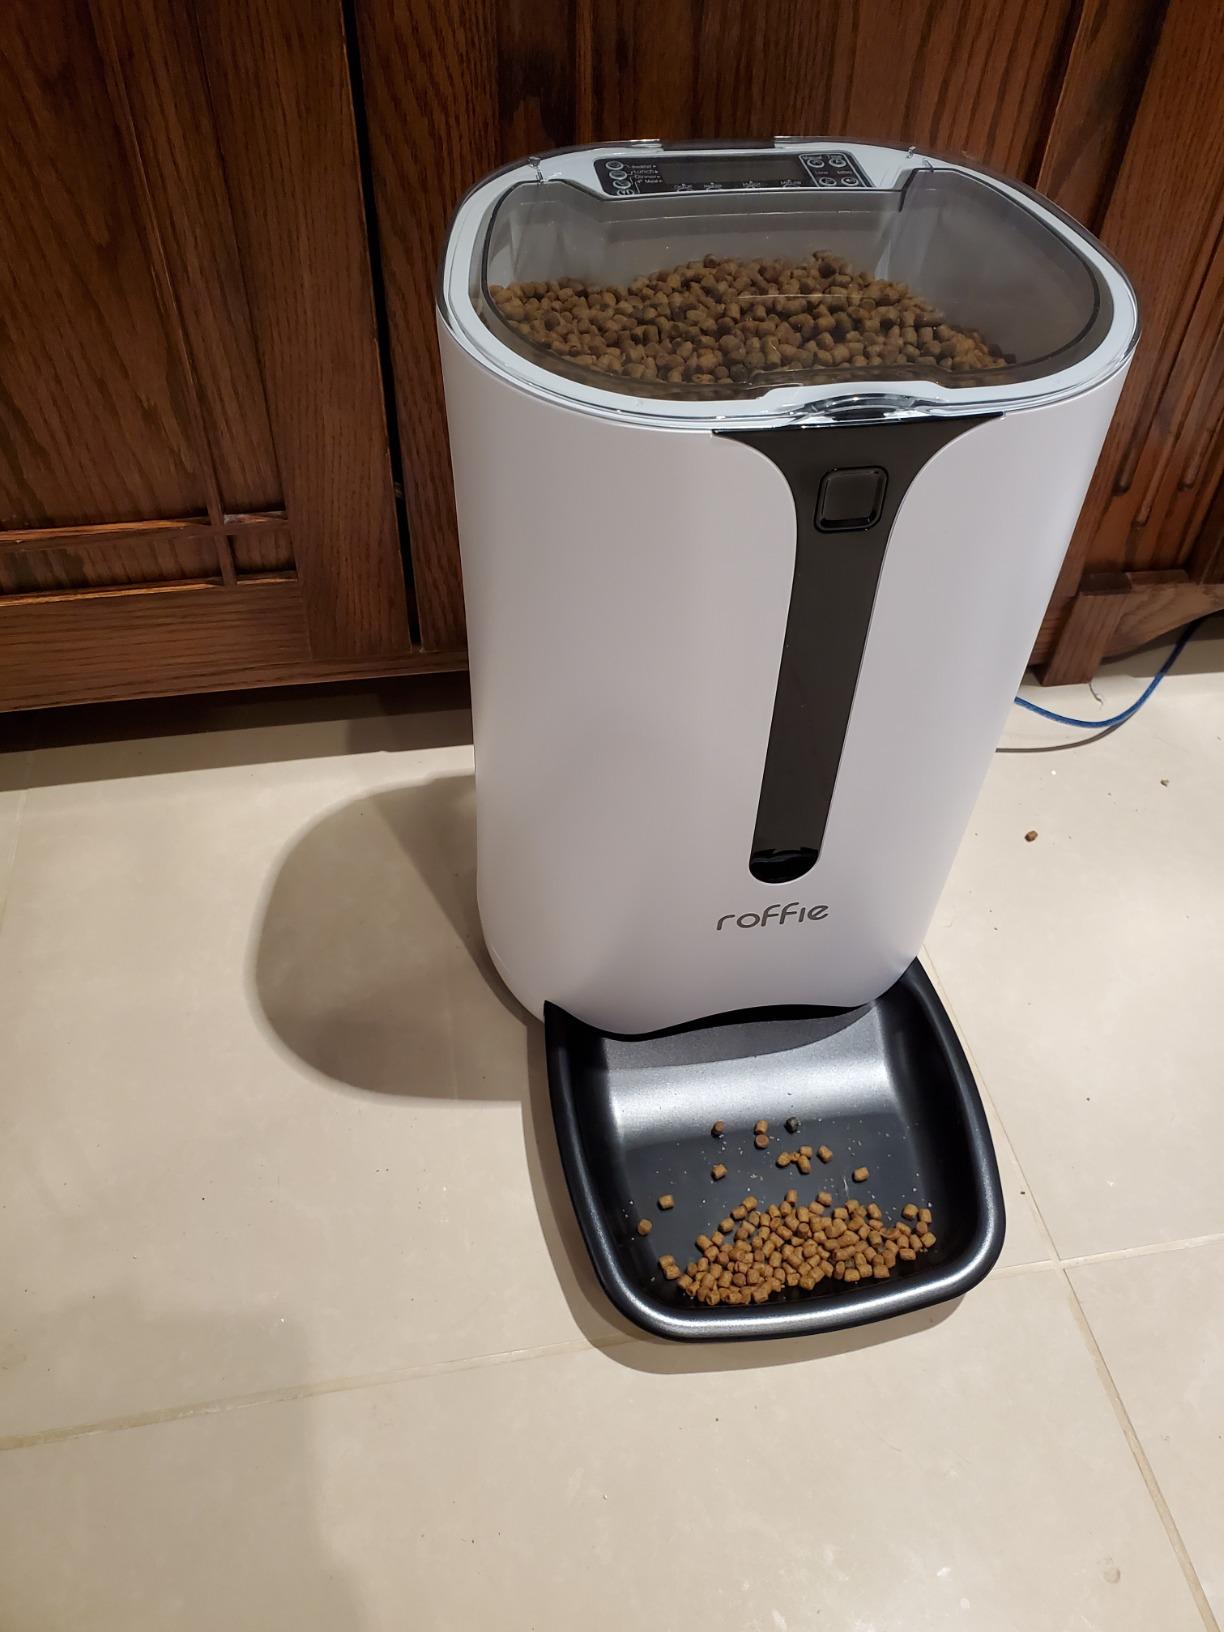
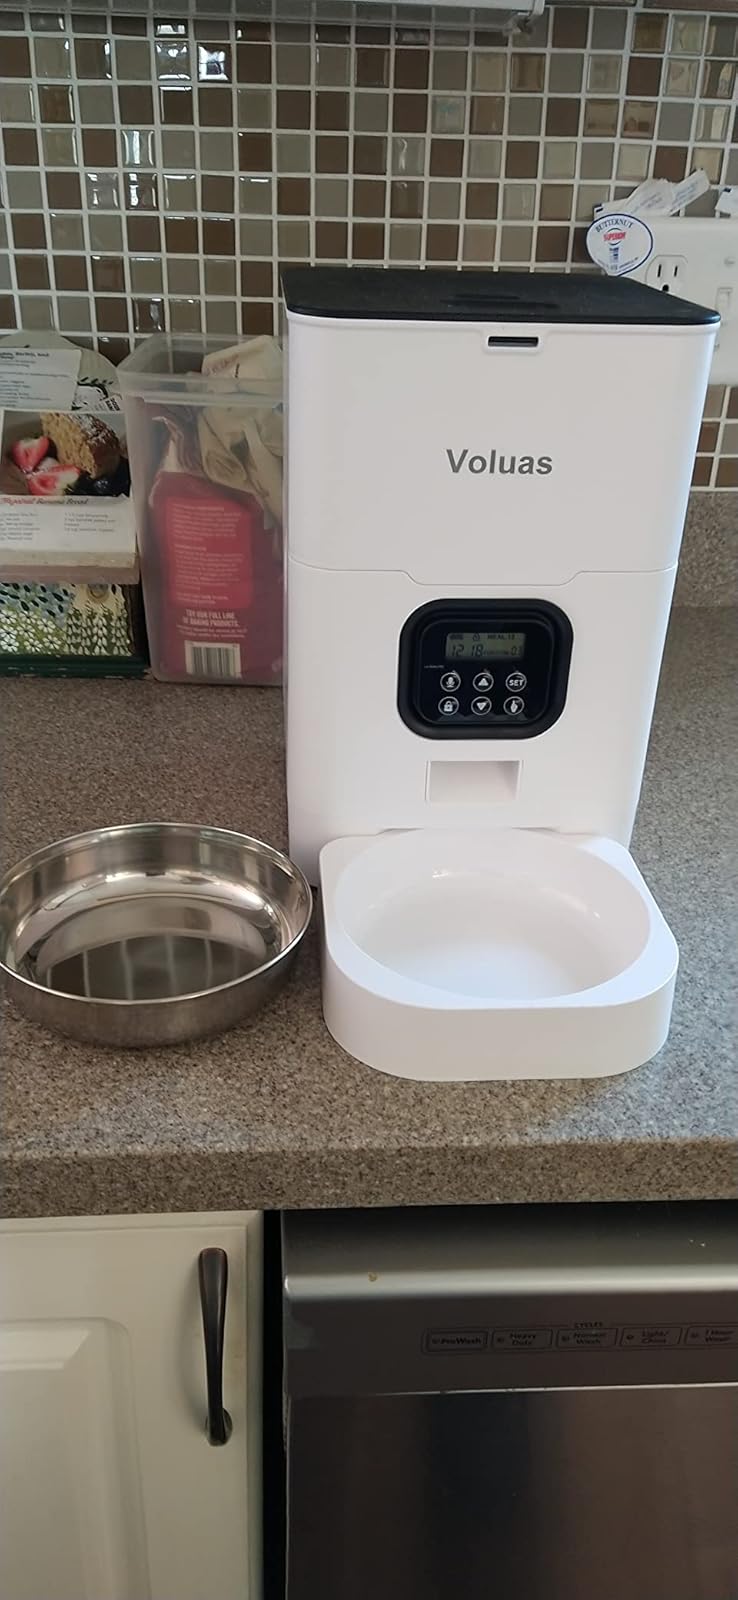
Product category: items_feeder
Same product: no